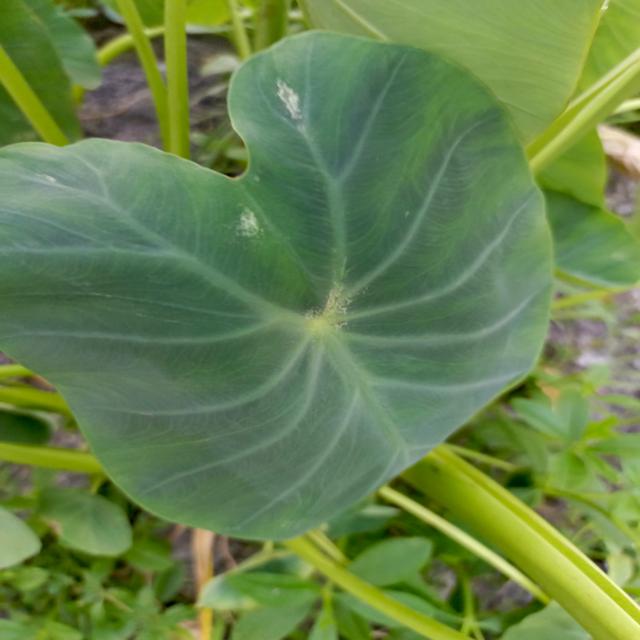
Label: Healthy